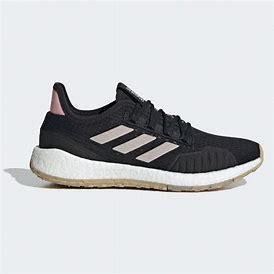
Brand: Adidas
Model: Pulseboost HD